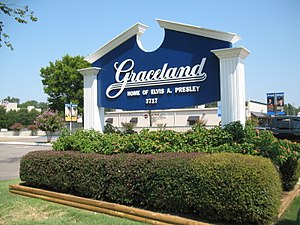
Graceland / Efter Elvis' død
Skilt ved indkørslen til det store område ved Graceland.
Graceland er en ejendom i den sydlige del af Memphis, Tennessee, USA, beliggende på adressen 'Elvis Presley Boulevard nr. 3764'. Blev den 28. marts 1957 købt af den 22-årige Elvis Presley for 100.000 dollars. 'Elvis Presley Boulevard' hed oprindelig 'Bellevue Street' og var en del af 'Highway 51 South', der gik gennem Memphis. Gaden blev omdøbt til 'Elvis Presley Boulevard' den 17. januar 1972.